Geology of Saskatchewan

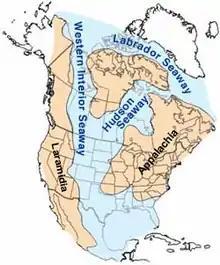
Cretaceous seaway

The Cretaceous 144-66 Ma to Miocene periods deposited clastic sediments from the Cordilleran orogeny. This period saw 40% of the region now called North America below sea level under the Rocky Mountain Seaway which comprised the Western Interior Seaway and the Hudson Seaway, and Labrador Seaway. The Cretaceous period rocks produce medium and heavy gravity oil in the Lloydminster region, and of the western province. The Laramide orogeny episode near the end of the Cretaceous and early Tertiary period caused larger gravels to be deposited from the newly formed Rocky Mountains when the Kula and Farallon Plates subducted below the North American Plate. In the Cypress Hills area and southern Saskatchewan, lignite deposits developed from the marshes of these Tertiary rivers. The sea waters have retreated from the areas known as Saskatchewan. The Ravenscrag formation, Cypress Hills, and Wood Mountain Formations were notable gravel deposits from the Tertiary period. The Williston Basin affects this region at the southern edge. Tectonic movements and global changes in the sea level have given rise to a source of oil, natural gas, and coal.